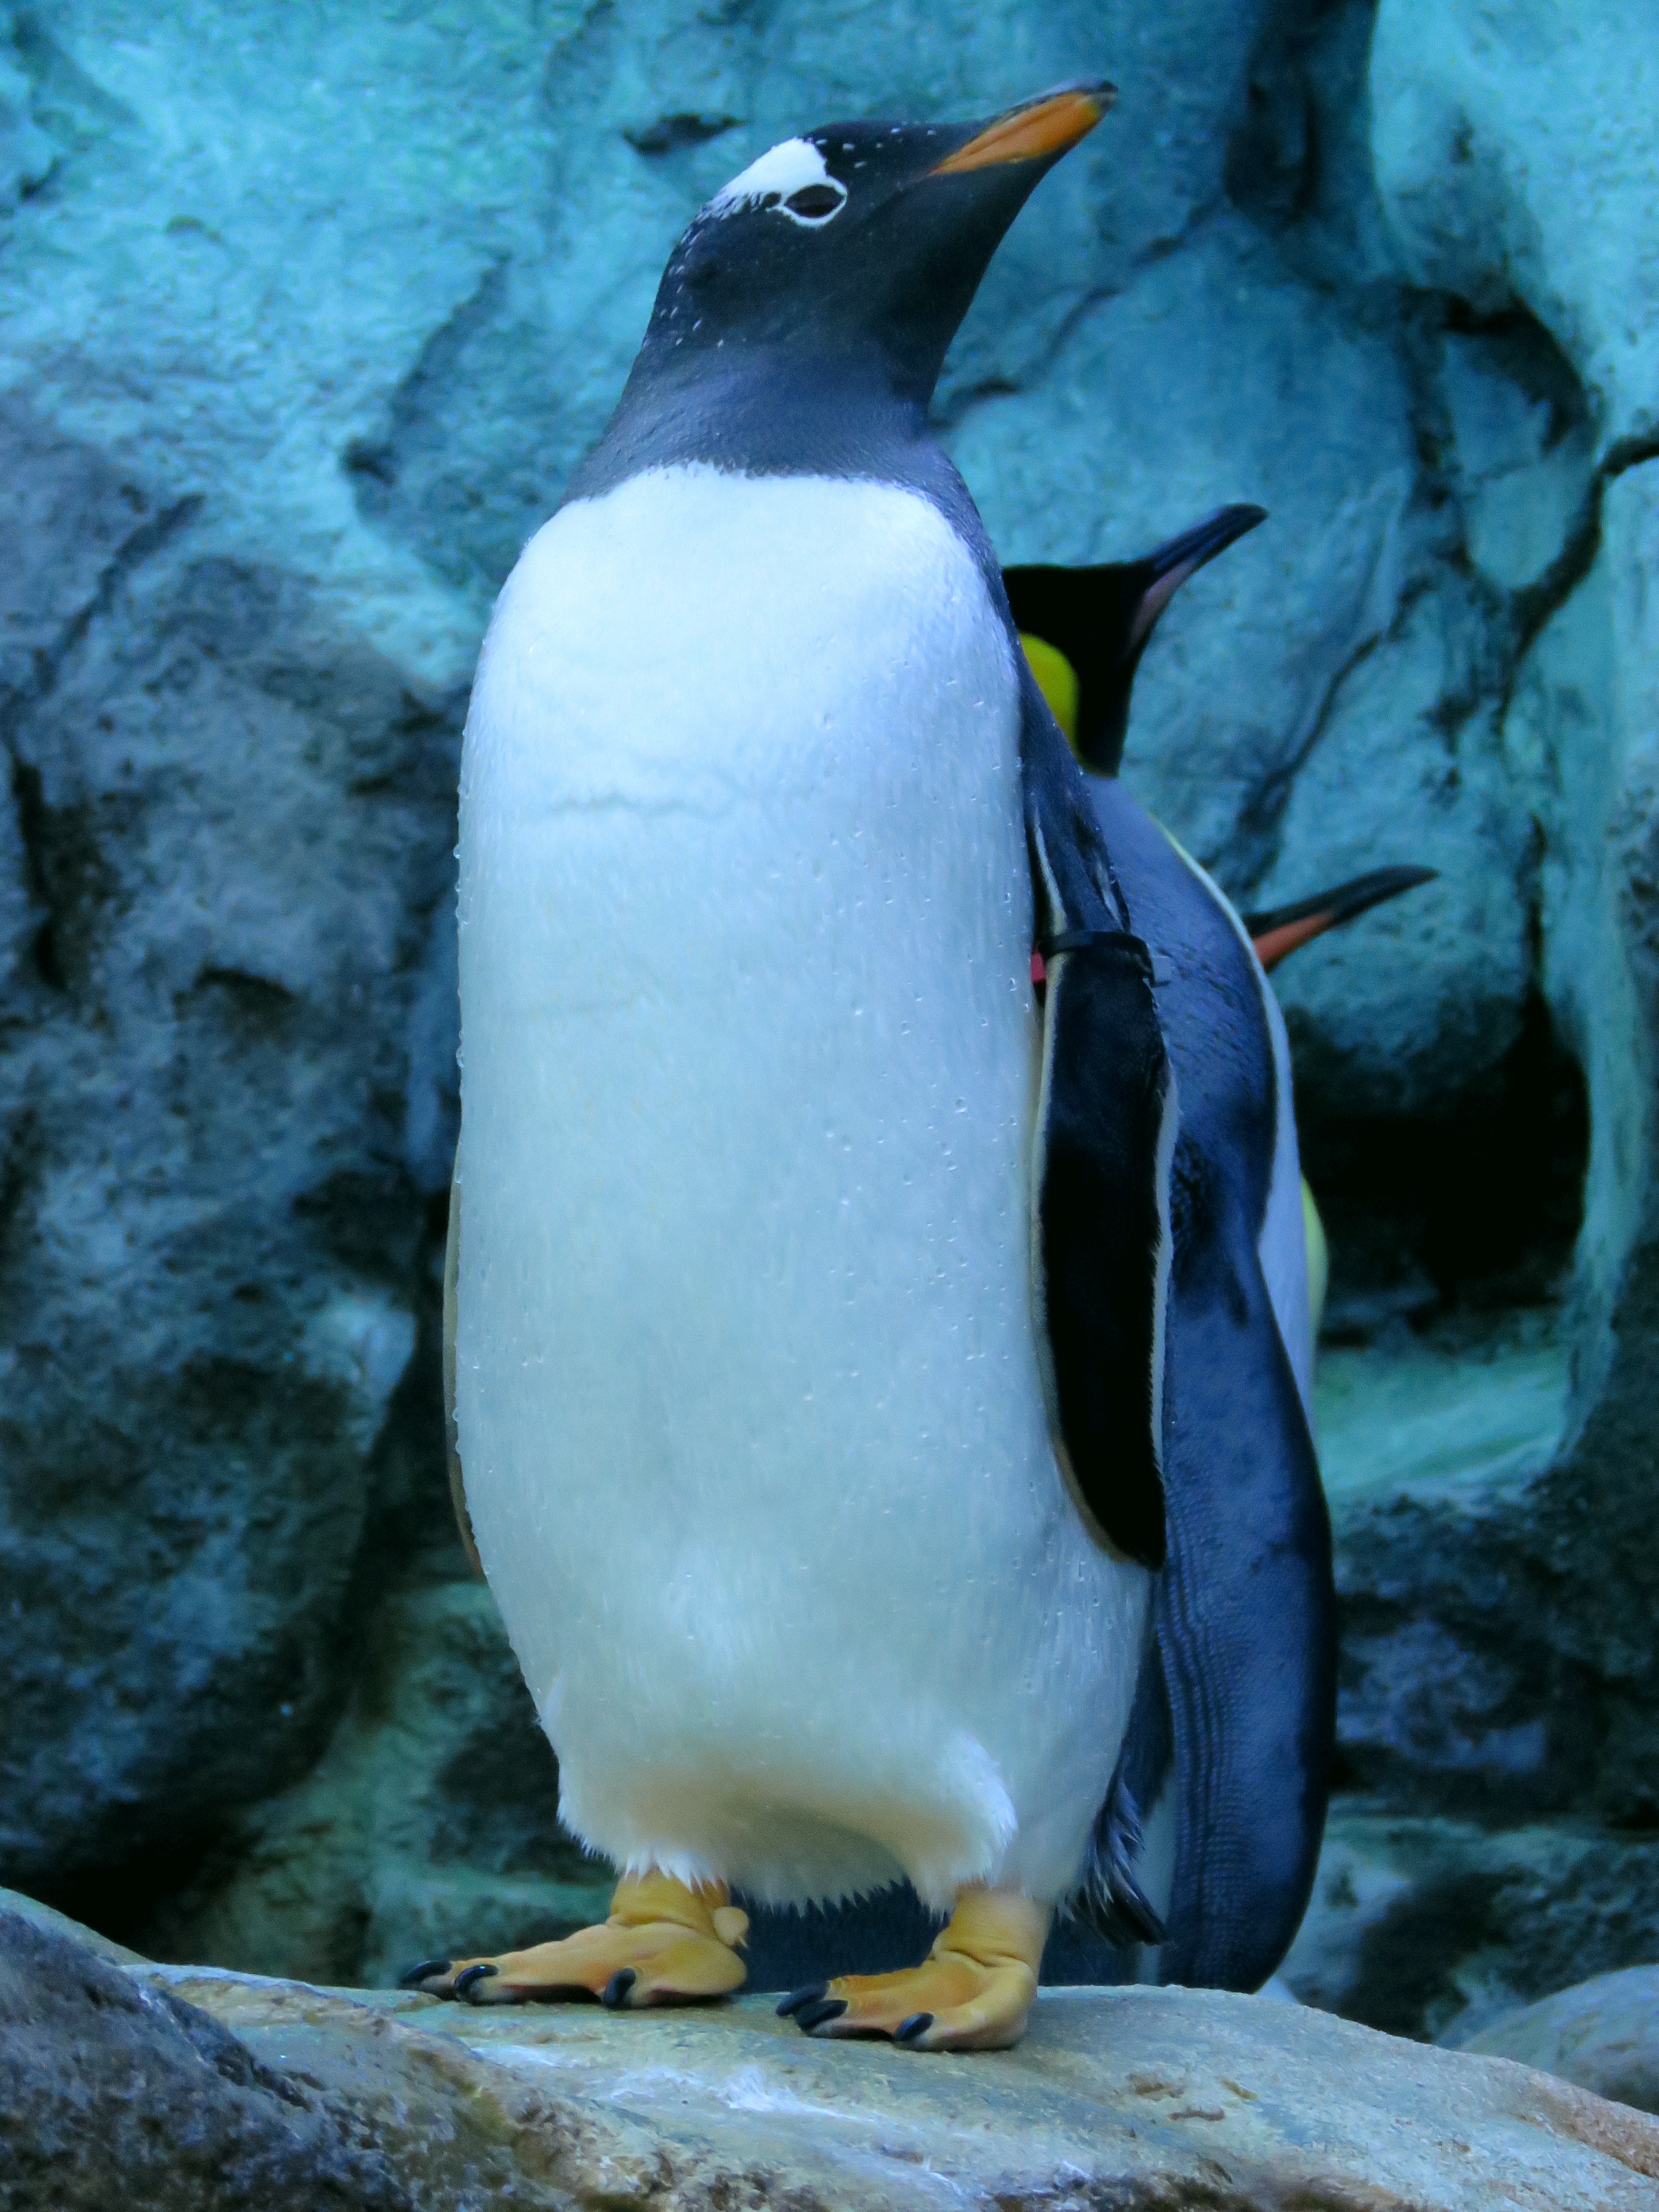
bird, wildlife, beak, blue, fauna, penguin, vertebrate, penguins, gentoo, flightless bird, king penguin, calgary zoo, gentoo penguin